Tenampúa

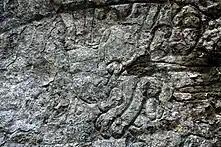

By the time Squier Reported the finding of ball game which was another architectural feature distinctive of Tenampúa. This is probably the only considerably better structure in Tenampúa by the time. Was a court with its ends open. A linear arrangement of stone at the southern end of the field has made many researchers think the opposite. Although it was discovered that these are only the remains of a retaining wall of a large terrace that was created to put the ball game court on flat ground.